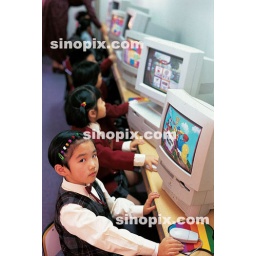
A young girl uses a computer in a Hong Kong primary school. Picture by Richard Jones/Sinopix